Coronation of the Russian monarch

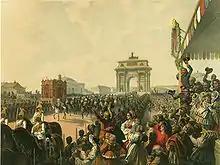
Entry of Tsar Alexander II and his entourage into Moscow for his coronation, 1856

As in most European monarchies, the Tsars of Russia retained a sizable collection of Imperial regalia, some of which was used in their coronation ceremonies. The most important items included: